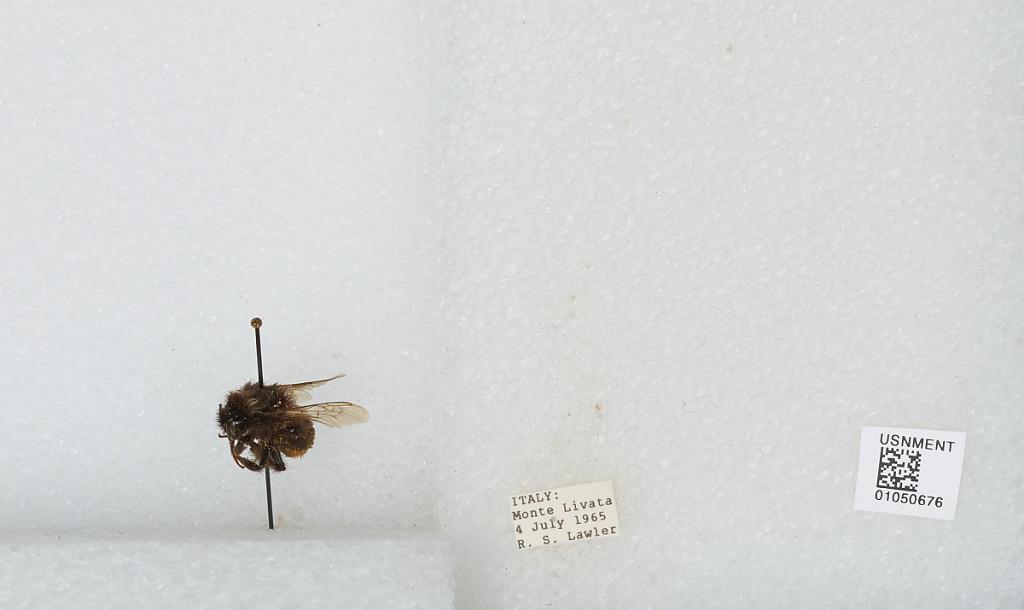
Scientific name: Bombus sp.
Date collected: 1965-7-4
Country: Italy
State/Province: Latium
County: Rome
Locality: Monte Livata